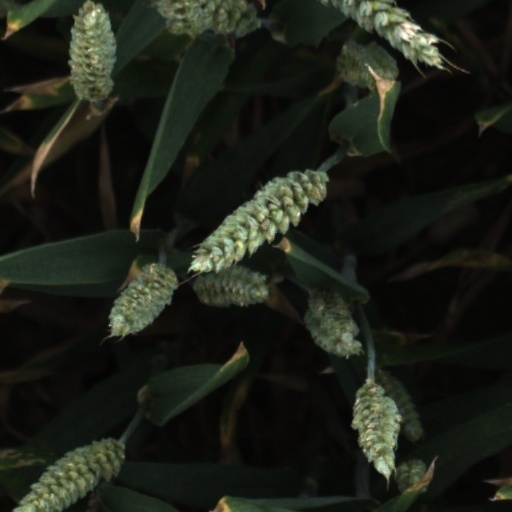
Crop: wheat